Kyle Wright (baseball)

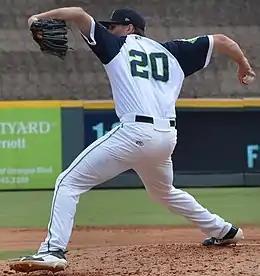
Wright with Gwinnett in 2018

Wright was called up to the major leagues for the first time on September 1, 2018. He was the first player from the 2017 draft class to make it to the majors. He made his major league debut on September 4 against the Boston Red Sox. He was 0–0 with a 4.50 ERA in six innings pitched.